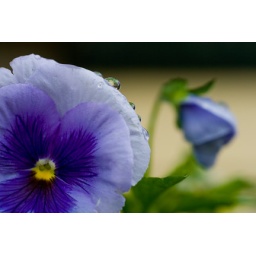
I can actually see my house in that drop of water on the edge of the pansy!